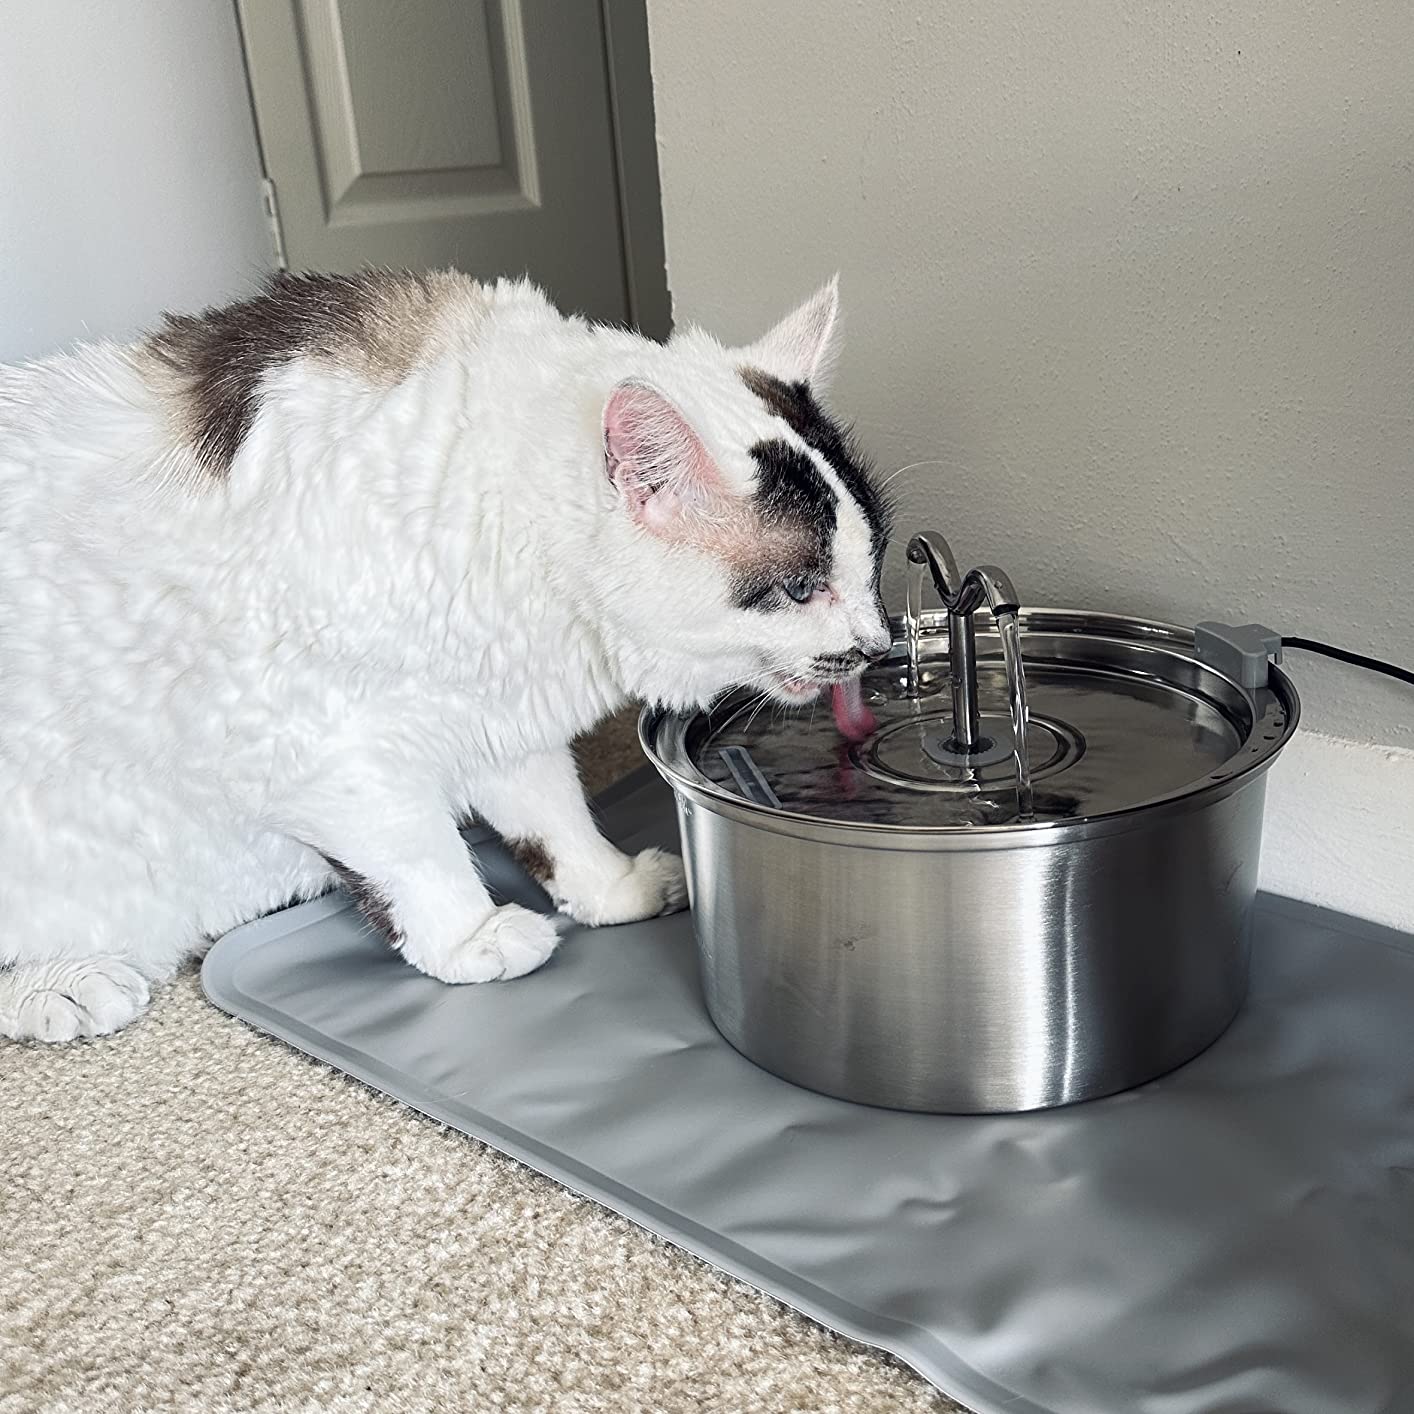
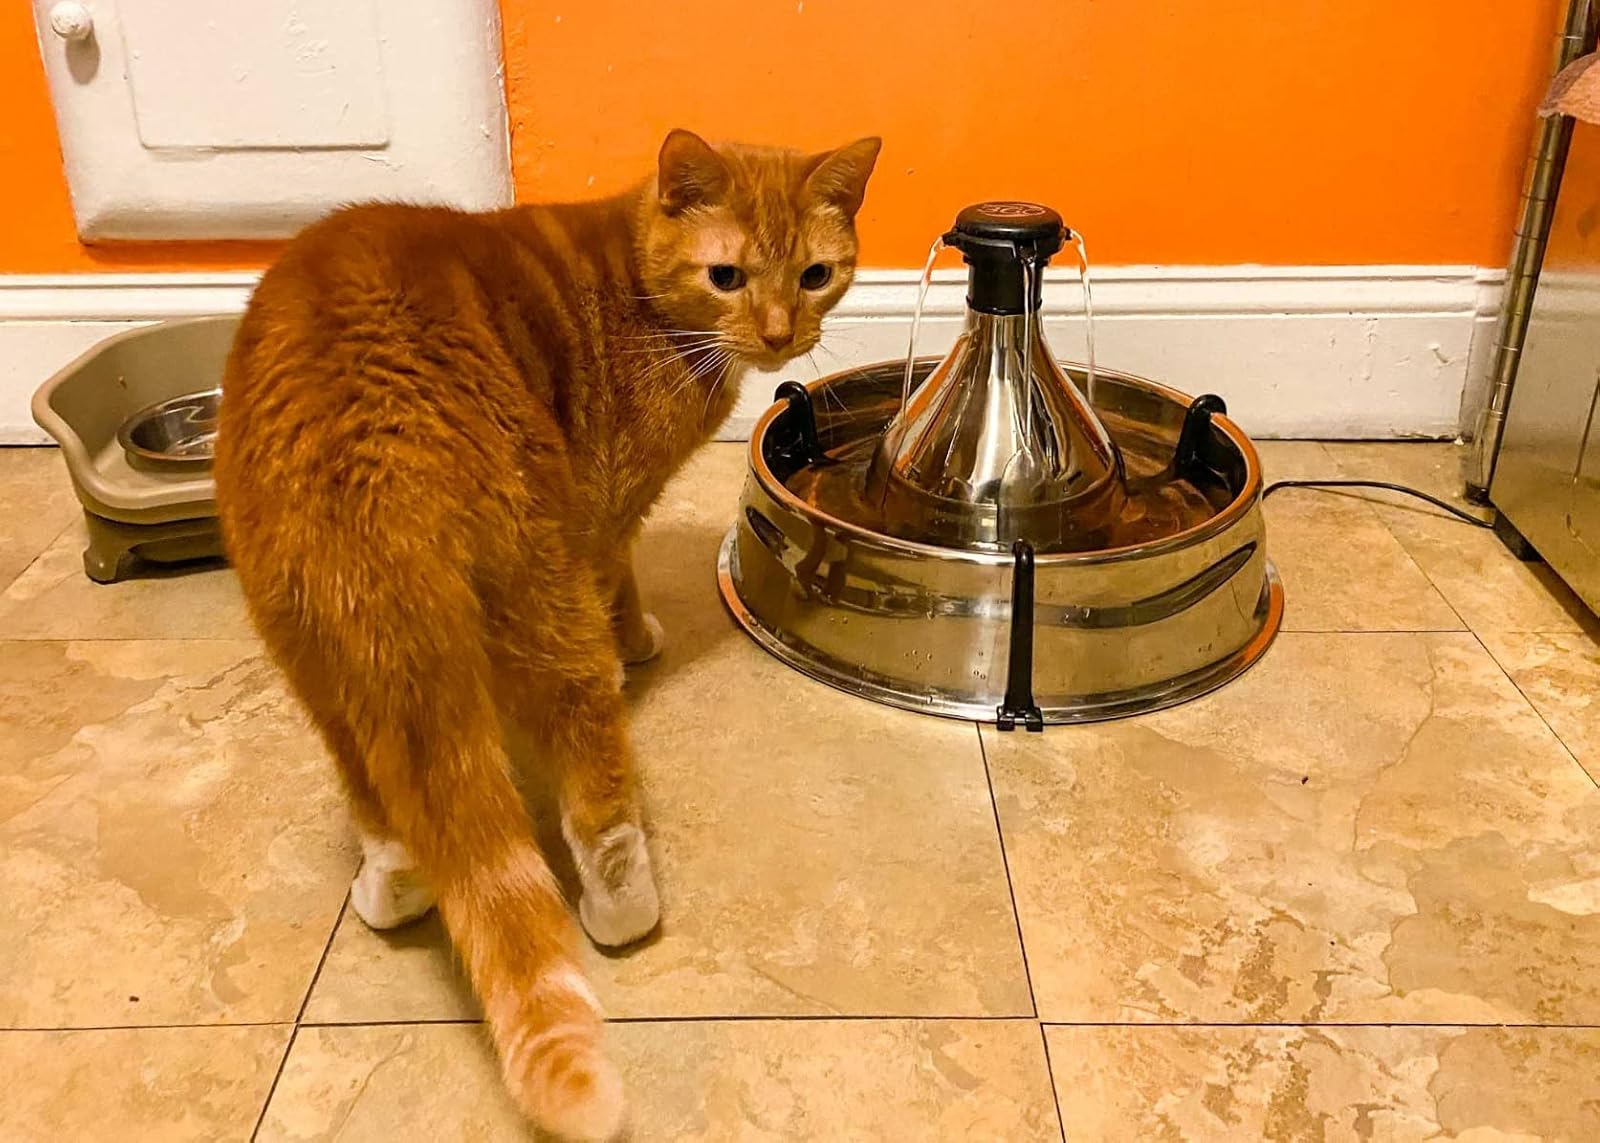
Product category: items_bowl
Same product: no